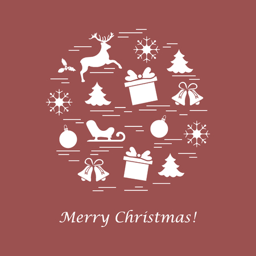
vector illustration of different new year and christmas symbols arranged in a circle .